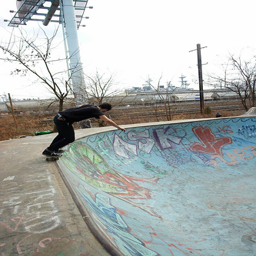
A skater doing tricks on the rim of a crater
A man riding a skateboard on the side of a empty swimming pool.
A skateboarder performs a stunt at a skate park.
Boy skateboarding at edge of a spraypainted skate park.
The young is riding his skateboard  at the edge of the skateboard deck loaded with graffiti.